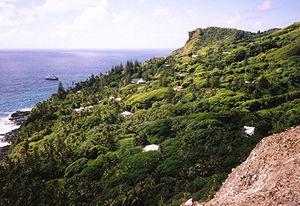
Un territoire britannique d'outre-mer, en en anglais : United Kingdom overseas territory, anciennement appelé dependent territory et plus tôt encore une « colonie de la Couronne », est l'un des quatorze territoires se trouvant sous la souveraineté et le contrôle formel du Royaume-Uni mais n'étant pas une partie du Royaume proprement dit. Ce sont les vestiges de l'Empire britannique qui n'ont pas accédé à l'indépendance ou qui ont voté pour rester territoires britanniques. La superficie totale est de 18 492 km² avec une population totale supérieure à 270 000 habitants en 2016. Ce qui représente environ 7,5 % de la superficie du Royaume-Uni pour un peu moins de 0,42 % de la population britannique, ces territoires ont une densité de 14,6 hab/km², ce qui est très faible par rapport au reste du pays.